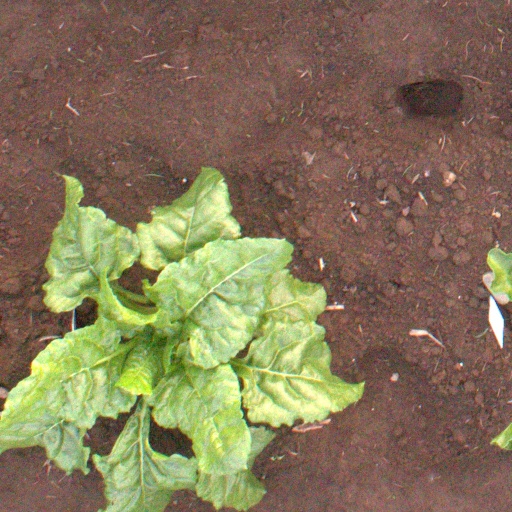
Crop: sugar beet